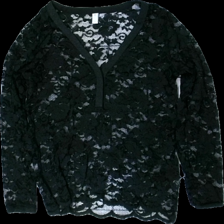
View: front
Type: Top
Category: Ladies
Brand: Not in the list
Brand text on label: Culture
Colors: Black
Material: 100% nylon
Pattern: Lace
Cut: V-collar
Size: M
Season: Summer
Price range: 100-150
Recommended usage: Reuse